Question: Please indicate a possible affordance area of the hold_book that can be used for holding
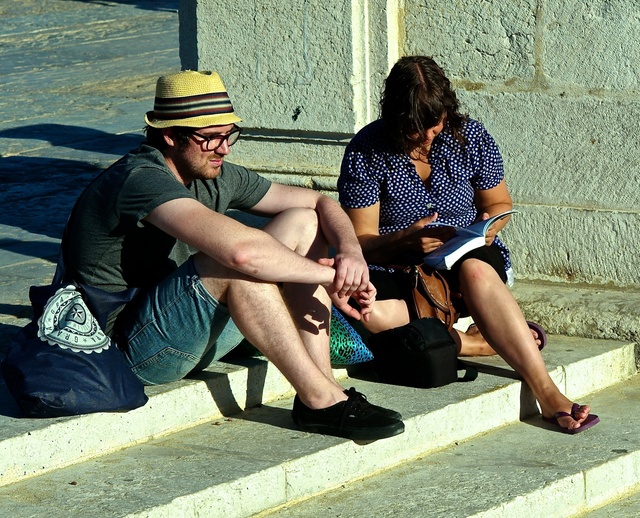
Answer: [403.493, 205.61, 521.634, 273.768]